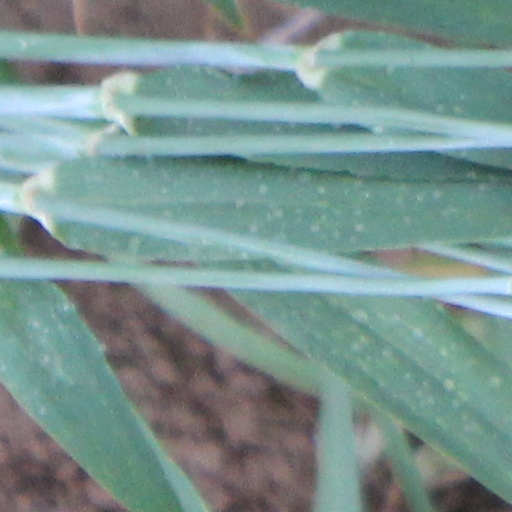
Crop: wheat